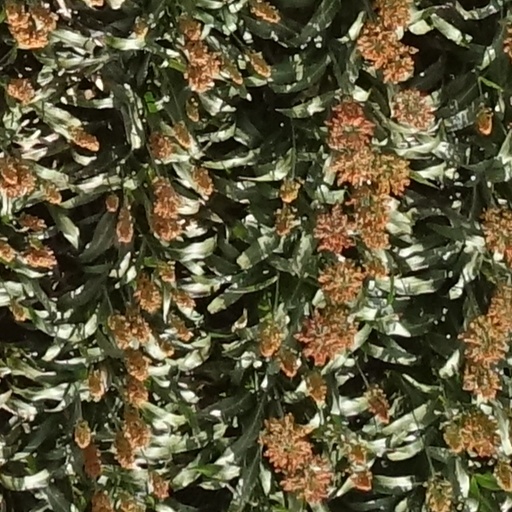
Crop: sorghum